Bobrinski Bucket

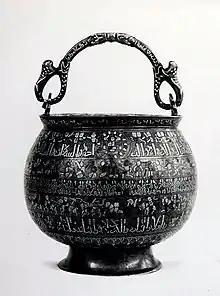
Black and white image of the Bobrinski Bucket at the Hermitage Museum.

The Bobrinski Bucket, also called the Bobrinski Kettle or Bobrinski Cauldron (also spelled Bobrinsky), is a bronze bucket produced in Herat, present-day Afghanistan in 1163 C.E. (during the month Muharram in 559 A.H). The bucket’s height is a mere 18.5 cm and consists of a rounded body with a rim and heightened base, and a handle in the shape of real and mythological creatures. The bucket is cast in bronze, with copper and silver inlaid decorations and inscriptions throughout the bucket’s handle, rim, and body. The body of the bucket features seven horizontal bands of inlaid decorations, including the rim, consisting of inscription and iconography. Discussion of the purpose of the bucket has sparked speculation among scholars of Islamic Art.